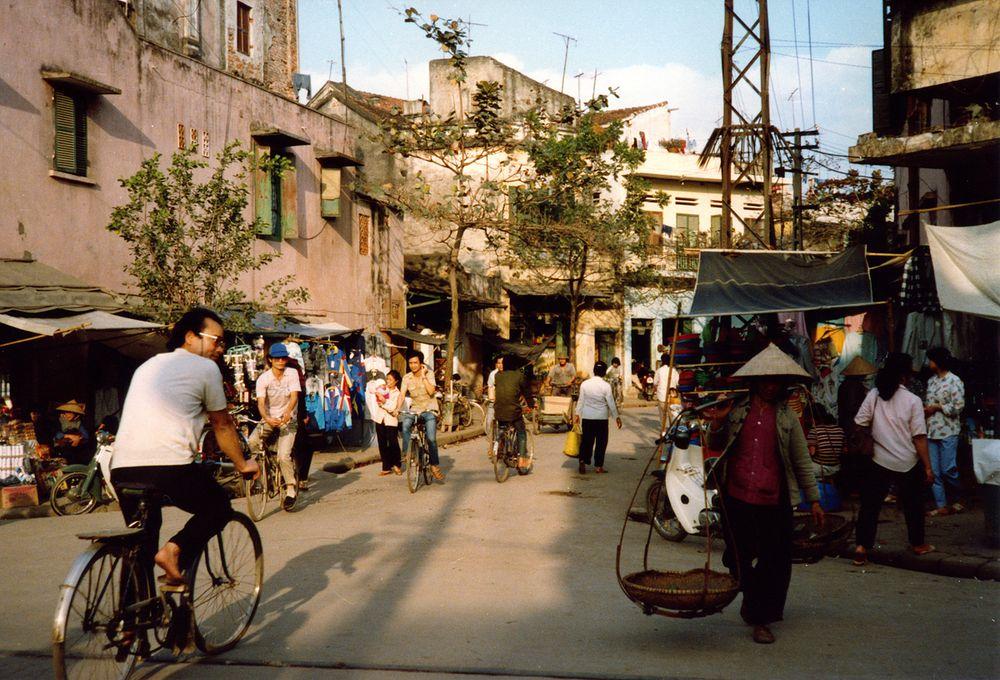
có nhiều người đang trong trạng thái di chuyển ở trên đường